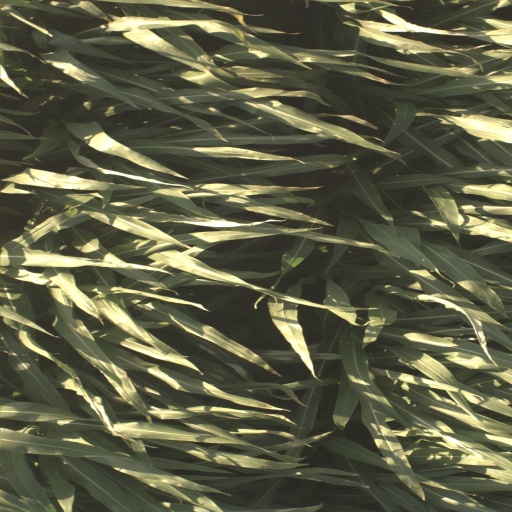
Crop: sorghum